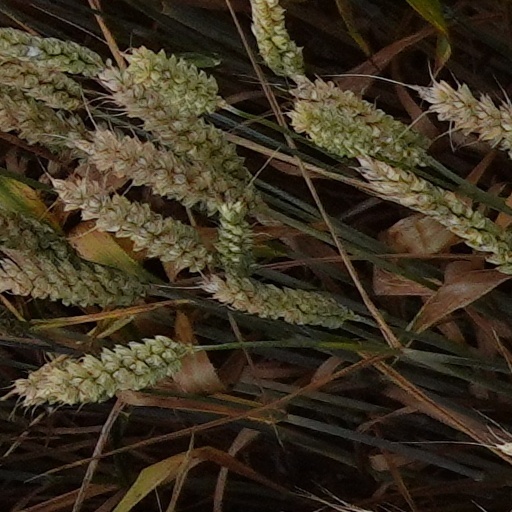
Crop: wheat